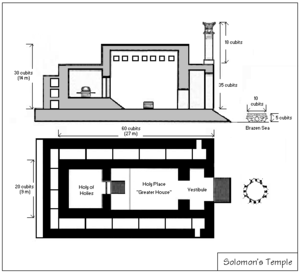
Salomos Tempel
En tegning af Salomons Tempel efter Biblens beskrivelse.
Salomos Tempel er betegnelsen for det første jødiske tempel i Jerusalem. Tempelet blev ifølge Bibelen 1. Kong kap. 6-7, opført under kong Salomo i 900-tallet f.Kr. og dannede centrum for den jødiske religion frem til 587 f.Kr, hvor det blev ødelagt af babylonerkongen Nebukadnesar II.